Stanisław Marusarz

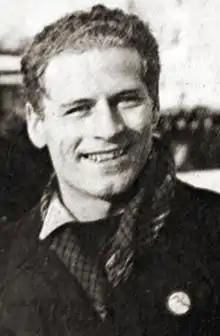

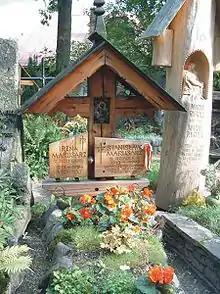
Grave of Stanisław Marusarz in Zakopane

Stanisław Marusarz; 18 June 1913 – 29 October 1993) was a Polish Nordic skiing competitor in the 1930s. Honoured Master of Sport of Poland.